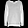
Label: Pullover